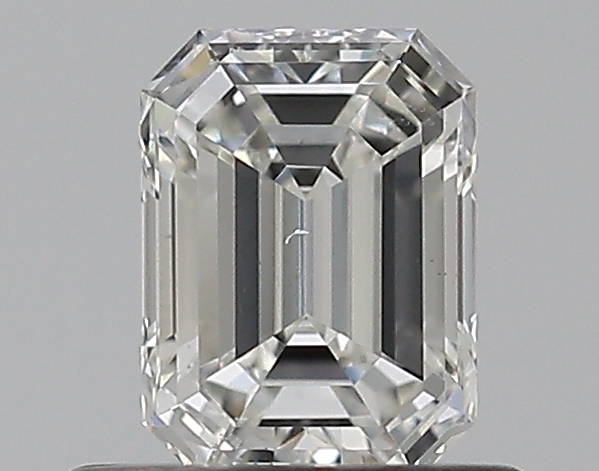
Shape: emerald
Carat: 0.5
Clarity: VS2
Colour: G
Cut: EX
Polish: EX
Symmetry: VG
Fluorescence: N
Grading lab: GIA
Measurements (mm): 5.39 x 3.98 x 2.61